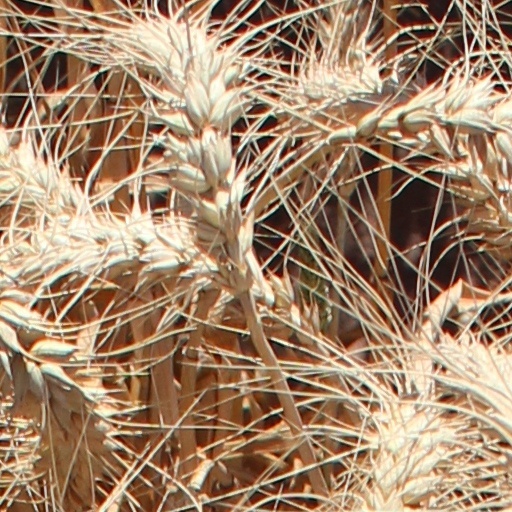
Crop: wheat